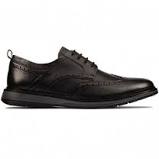
Label: Brogue